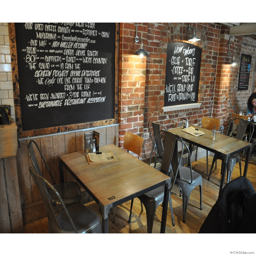
some of the typical tables downstairs .